Macropodosaurus

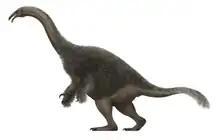
"Macropodosaurus" tracks are proposed to have been produced by a therizinosaurid dinosaur, here "Segnosaurus". Note plantigrade feet

In 1963, Russian geologist F.H. Khakimov discovered unusual bipedal trackways at the Shirkent-1 locality of the Shirabad Formation in the Shirkent River valley (Tajikistan). The material consisted of a series of four-toed footprints found in Cenomanian slabs of hard clayey limestone. They later became the holotype material for the new ichnogenus and ichnospecies "Macropodosaurus gravis", described and named in 1964 by Sergey A. Zakharov. He stated that they were made by a bipedal four-toed dinosaur and not a quadrupedal animal.